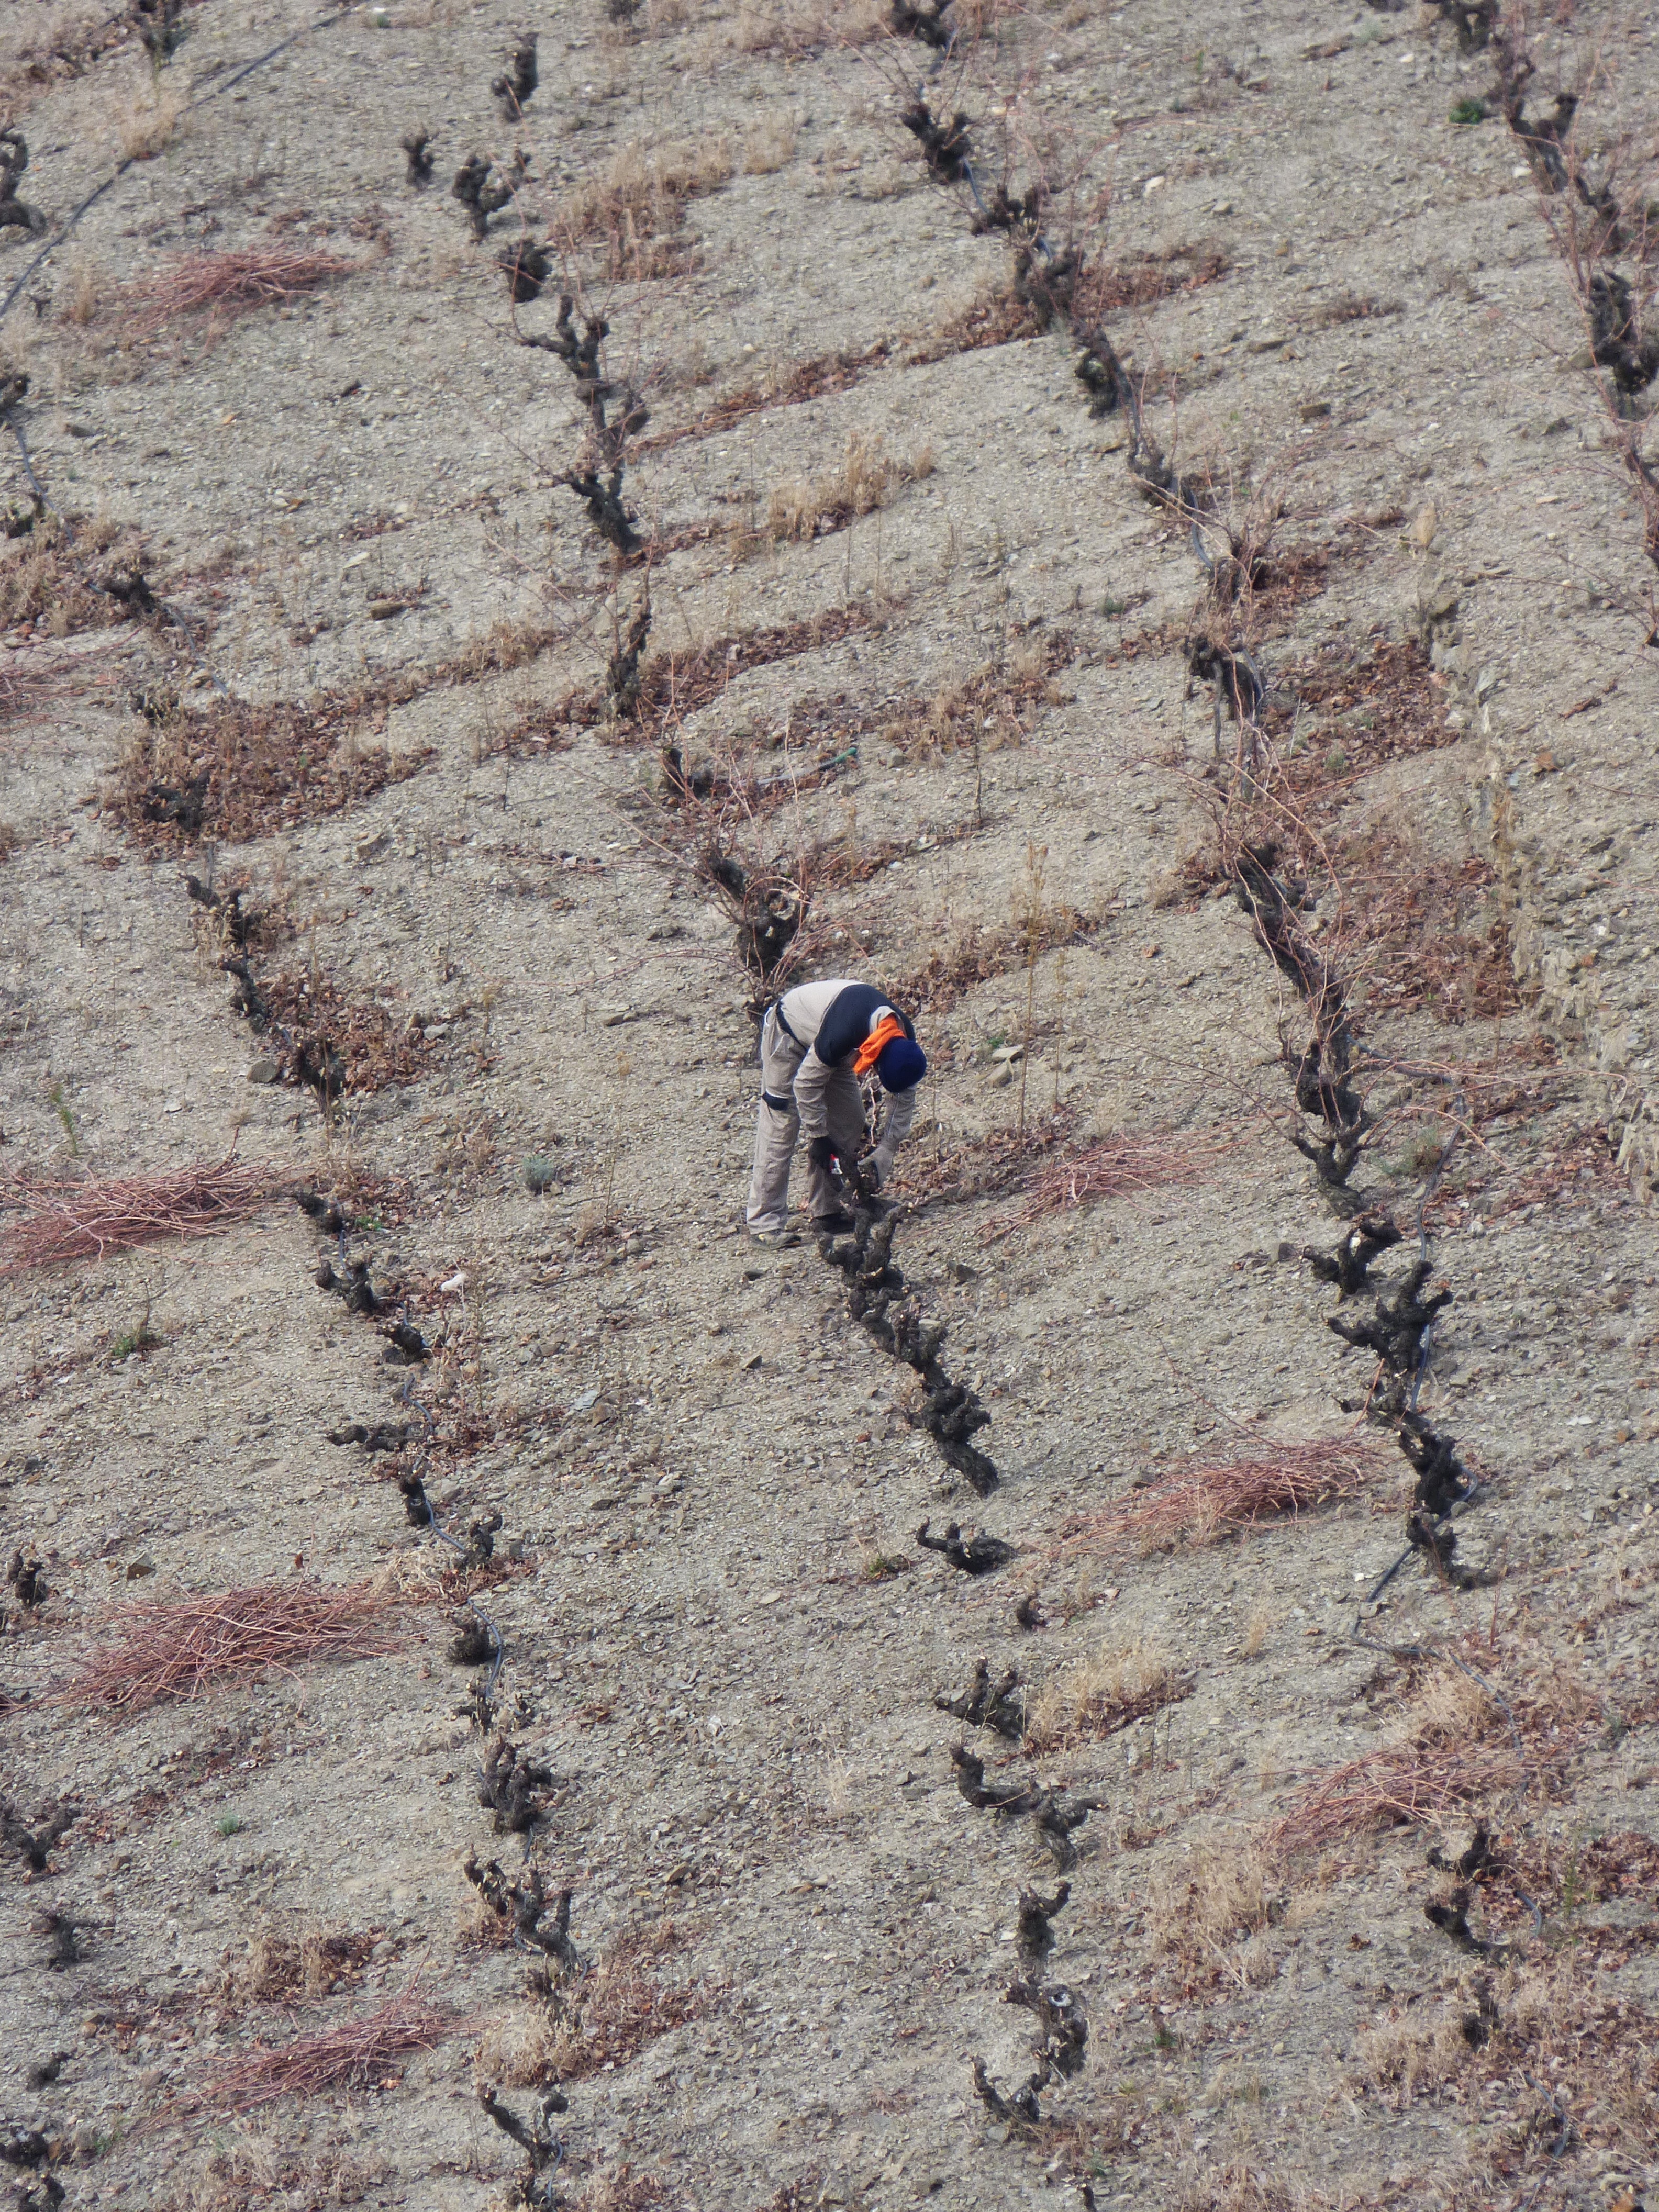
vineyard, adventure, wall, soil, terrain, slate, geology, pruning, priorat, old vineyard, llicorella, geological phenomenon, slaty ground